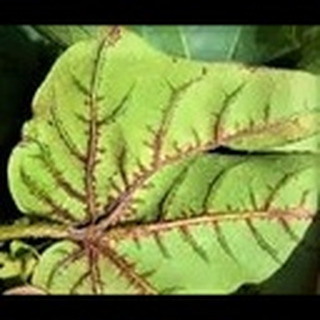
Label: cotton_bacterial_blight